Geography of Djibouti

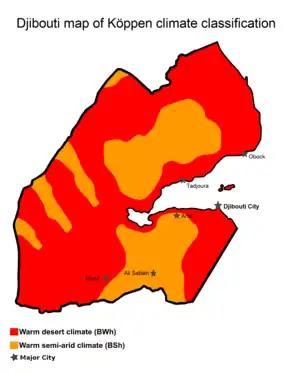
Köppen climate types of Djibouti

Djibouti has either a hot semi-arid climate ("BSh") or a hot desert climate ("BWh"), although temperatures are much moderated at the high elevations. On the coastal seaboard, annual rainfall is less than ; in the highlands, it is about . Although the coastal regions are hot and humid throughout the year, the hinterland is typically hot and dry. The climate conditions are highly variable within the country and vary locally by altitude. Summers are very humid along the coast but dry in the highlands. Heat waves are frequent. Annual precipitation amounts vary greatly from one year to another. In general, rain falls more frequently and extensively in the mountains. Sudden and brutal storms are also known to occur. Wadis turn for a few hours into raging torrents tearing everything in their path, and their course is regularized. Rainwater serves as an additional water supply for livestock and plants alongside seasonal watercourses. The highlands have temperate climate throughout the year. The climate of most lowland zones is arid and semiarid.